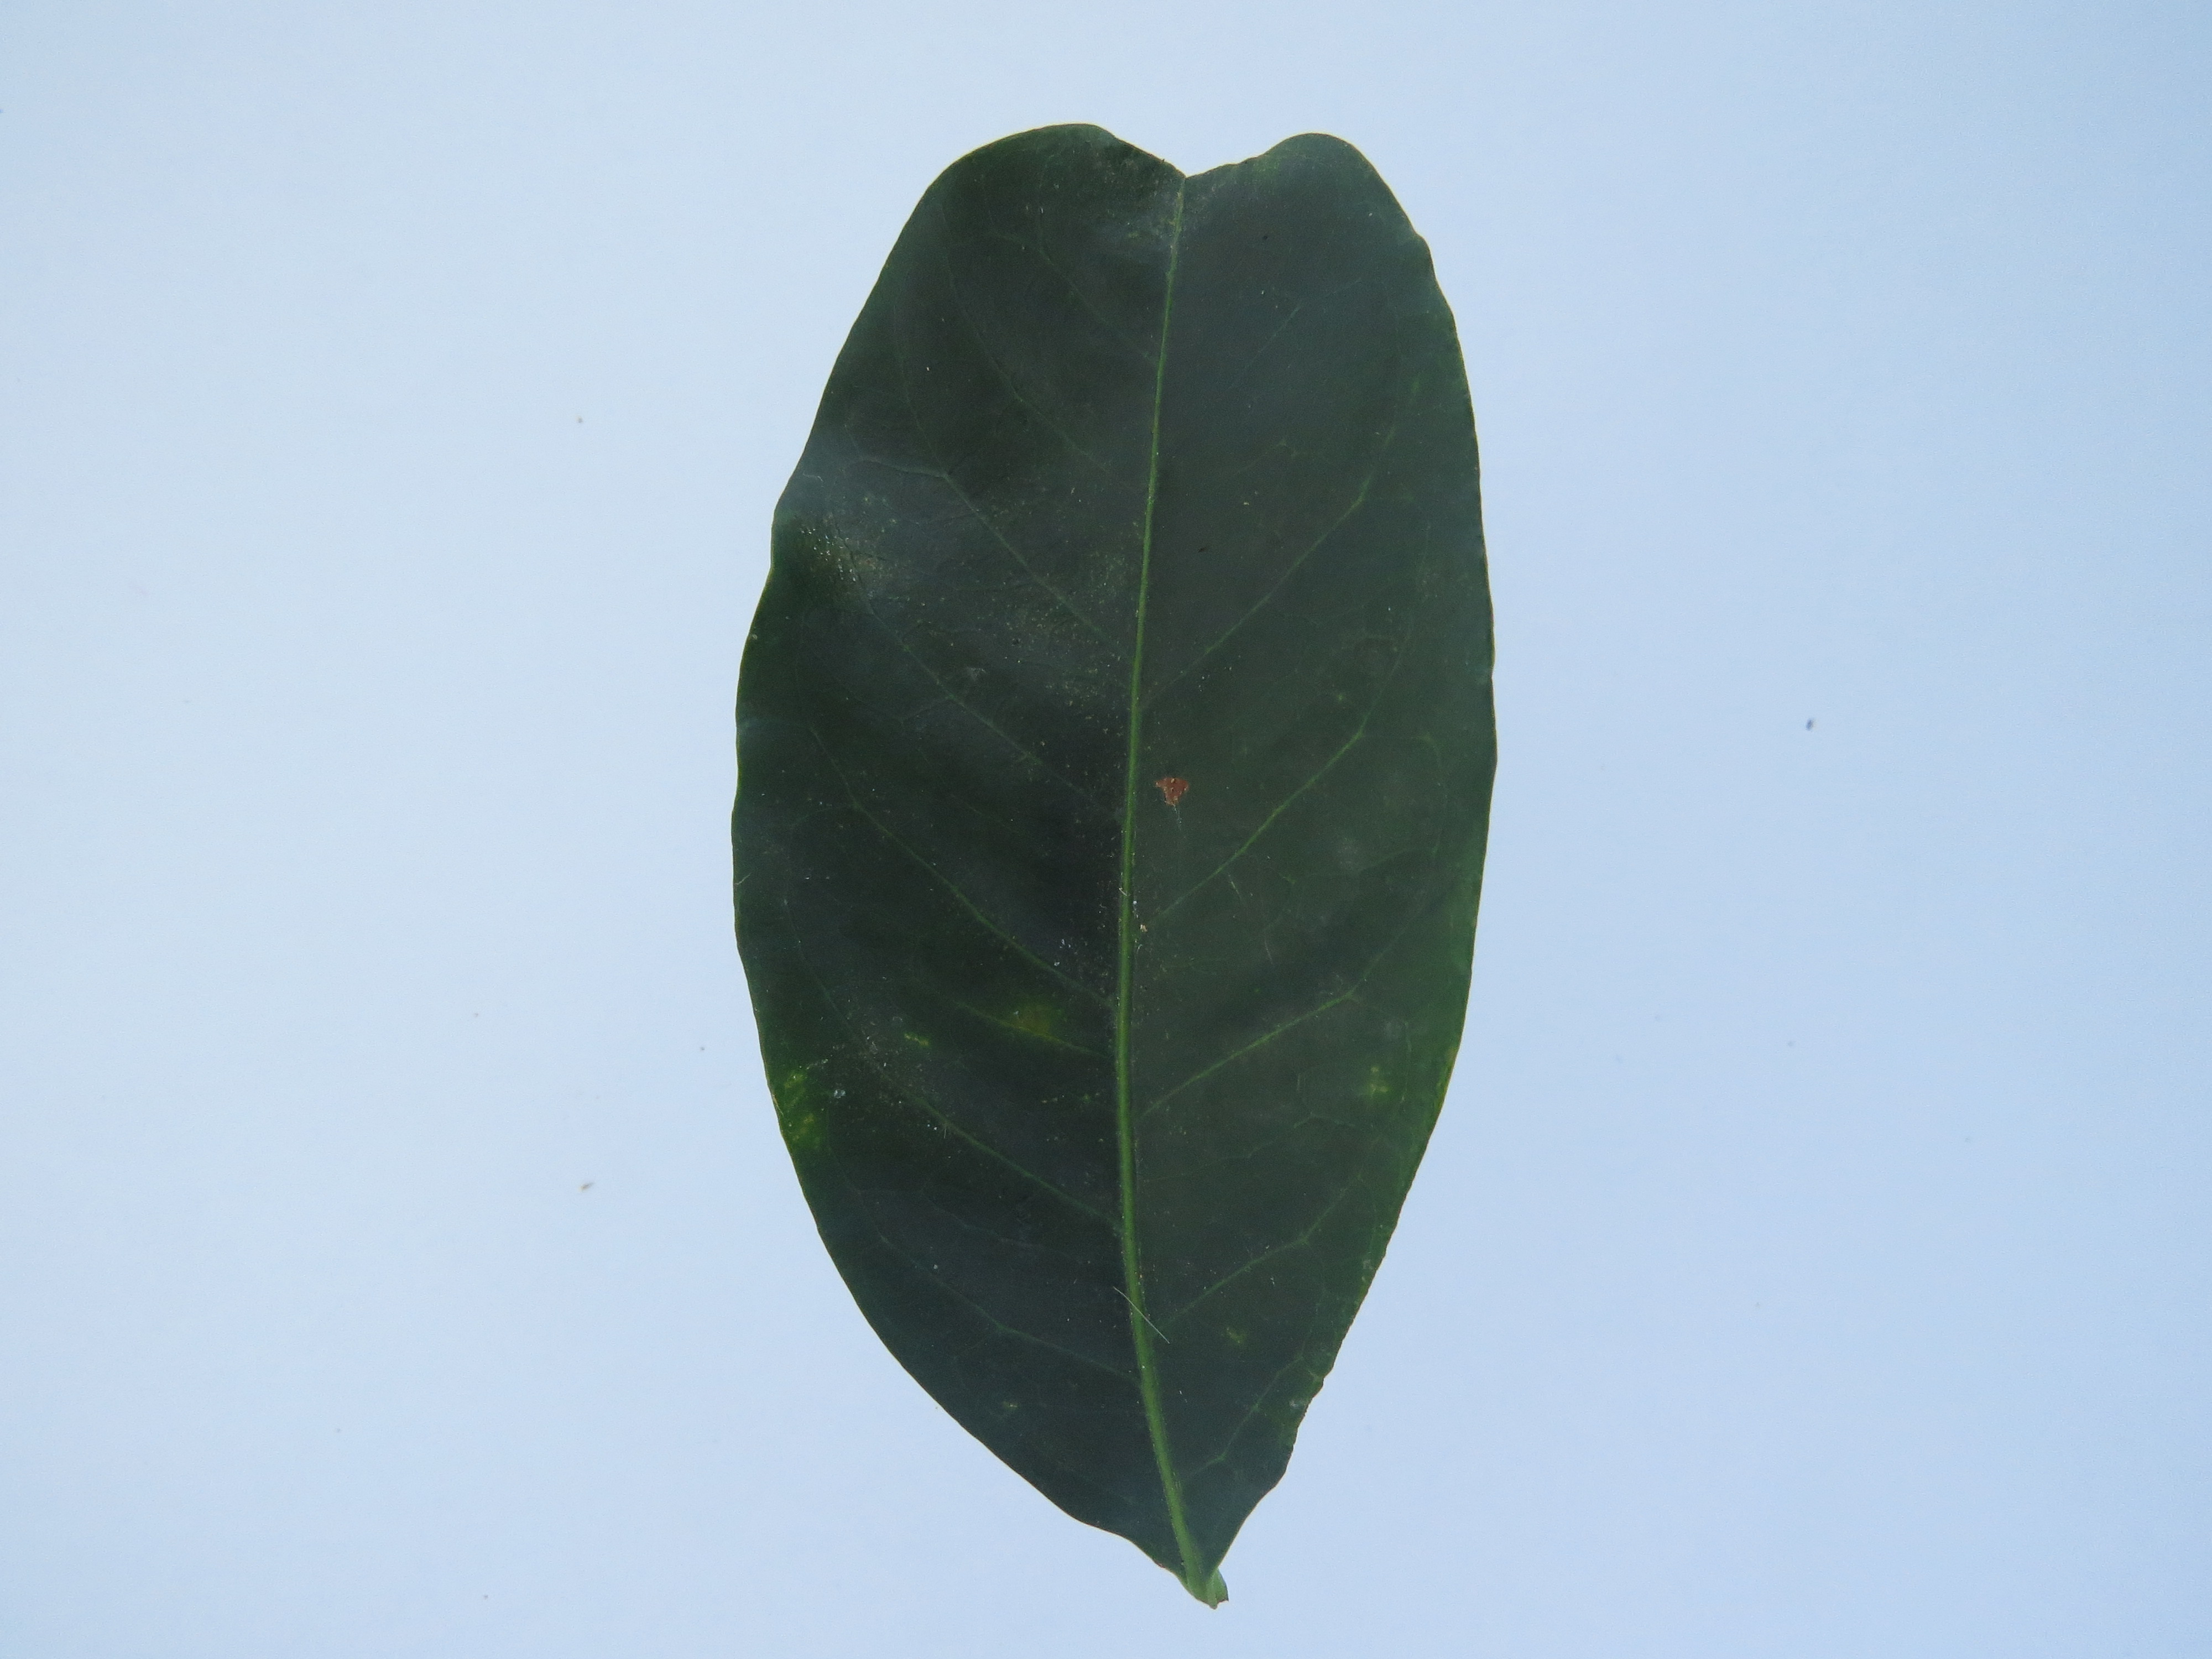
Label: boron-B